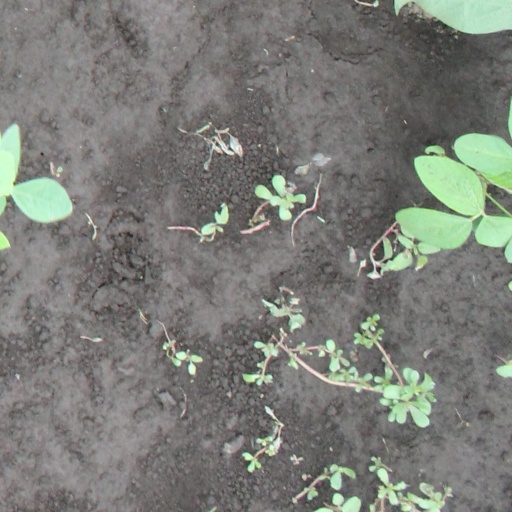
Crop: soybean